History of magic

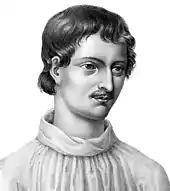
Modern portrait of Giordano Bruno based on a woodcut from "Livre du recteur", 1578

Johann Weyer (1515–1588) was a Dutch physician, occultist and demonologist, and a disciple and follower of Heinrich Cornelius Agrippa. He was among the first to publish against the persecution of witches. His most influential work is ('On the Illusions of the Demons and on Spells and Poisons'; 1563).